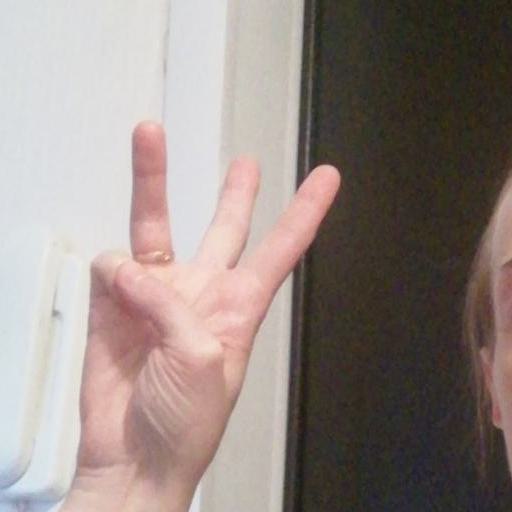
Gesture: three